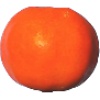
Label: Clementine 1